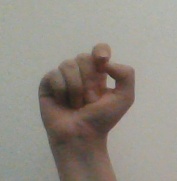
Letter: fa